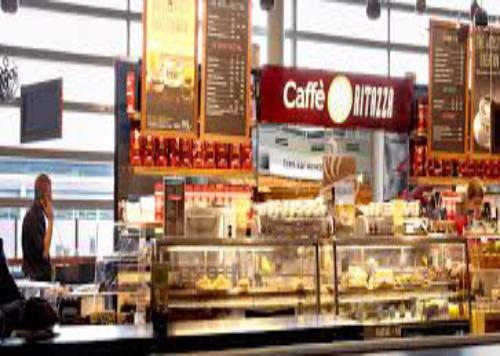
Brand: Caffe Ritazza
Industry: Food